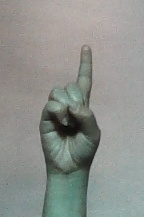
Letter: bb